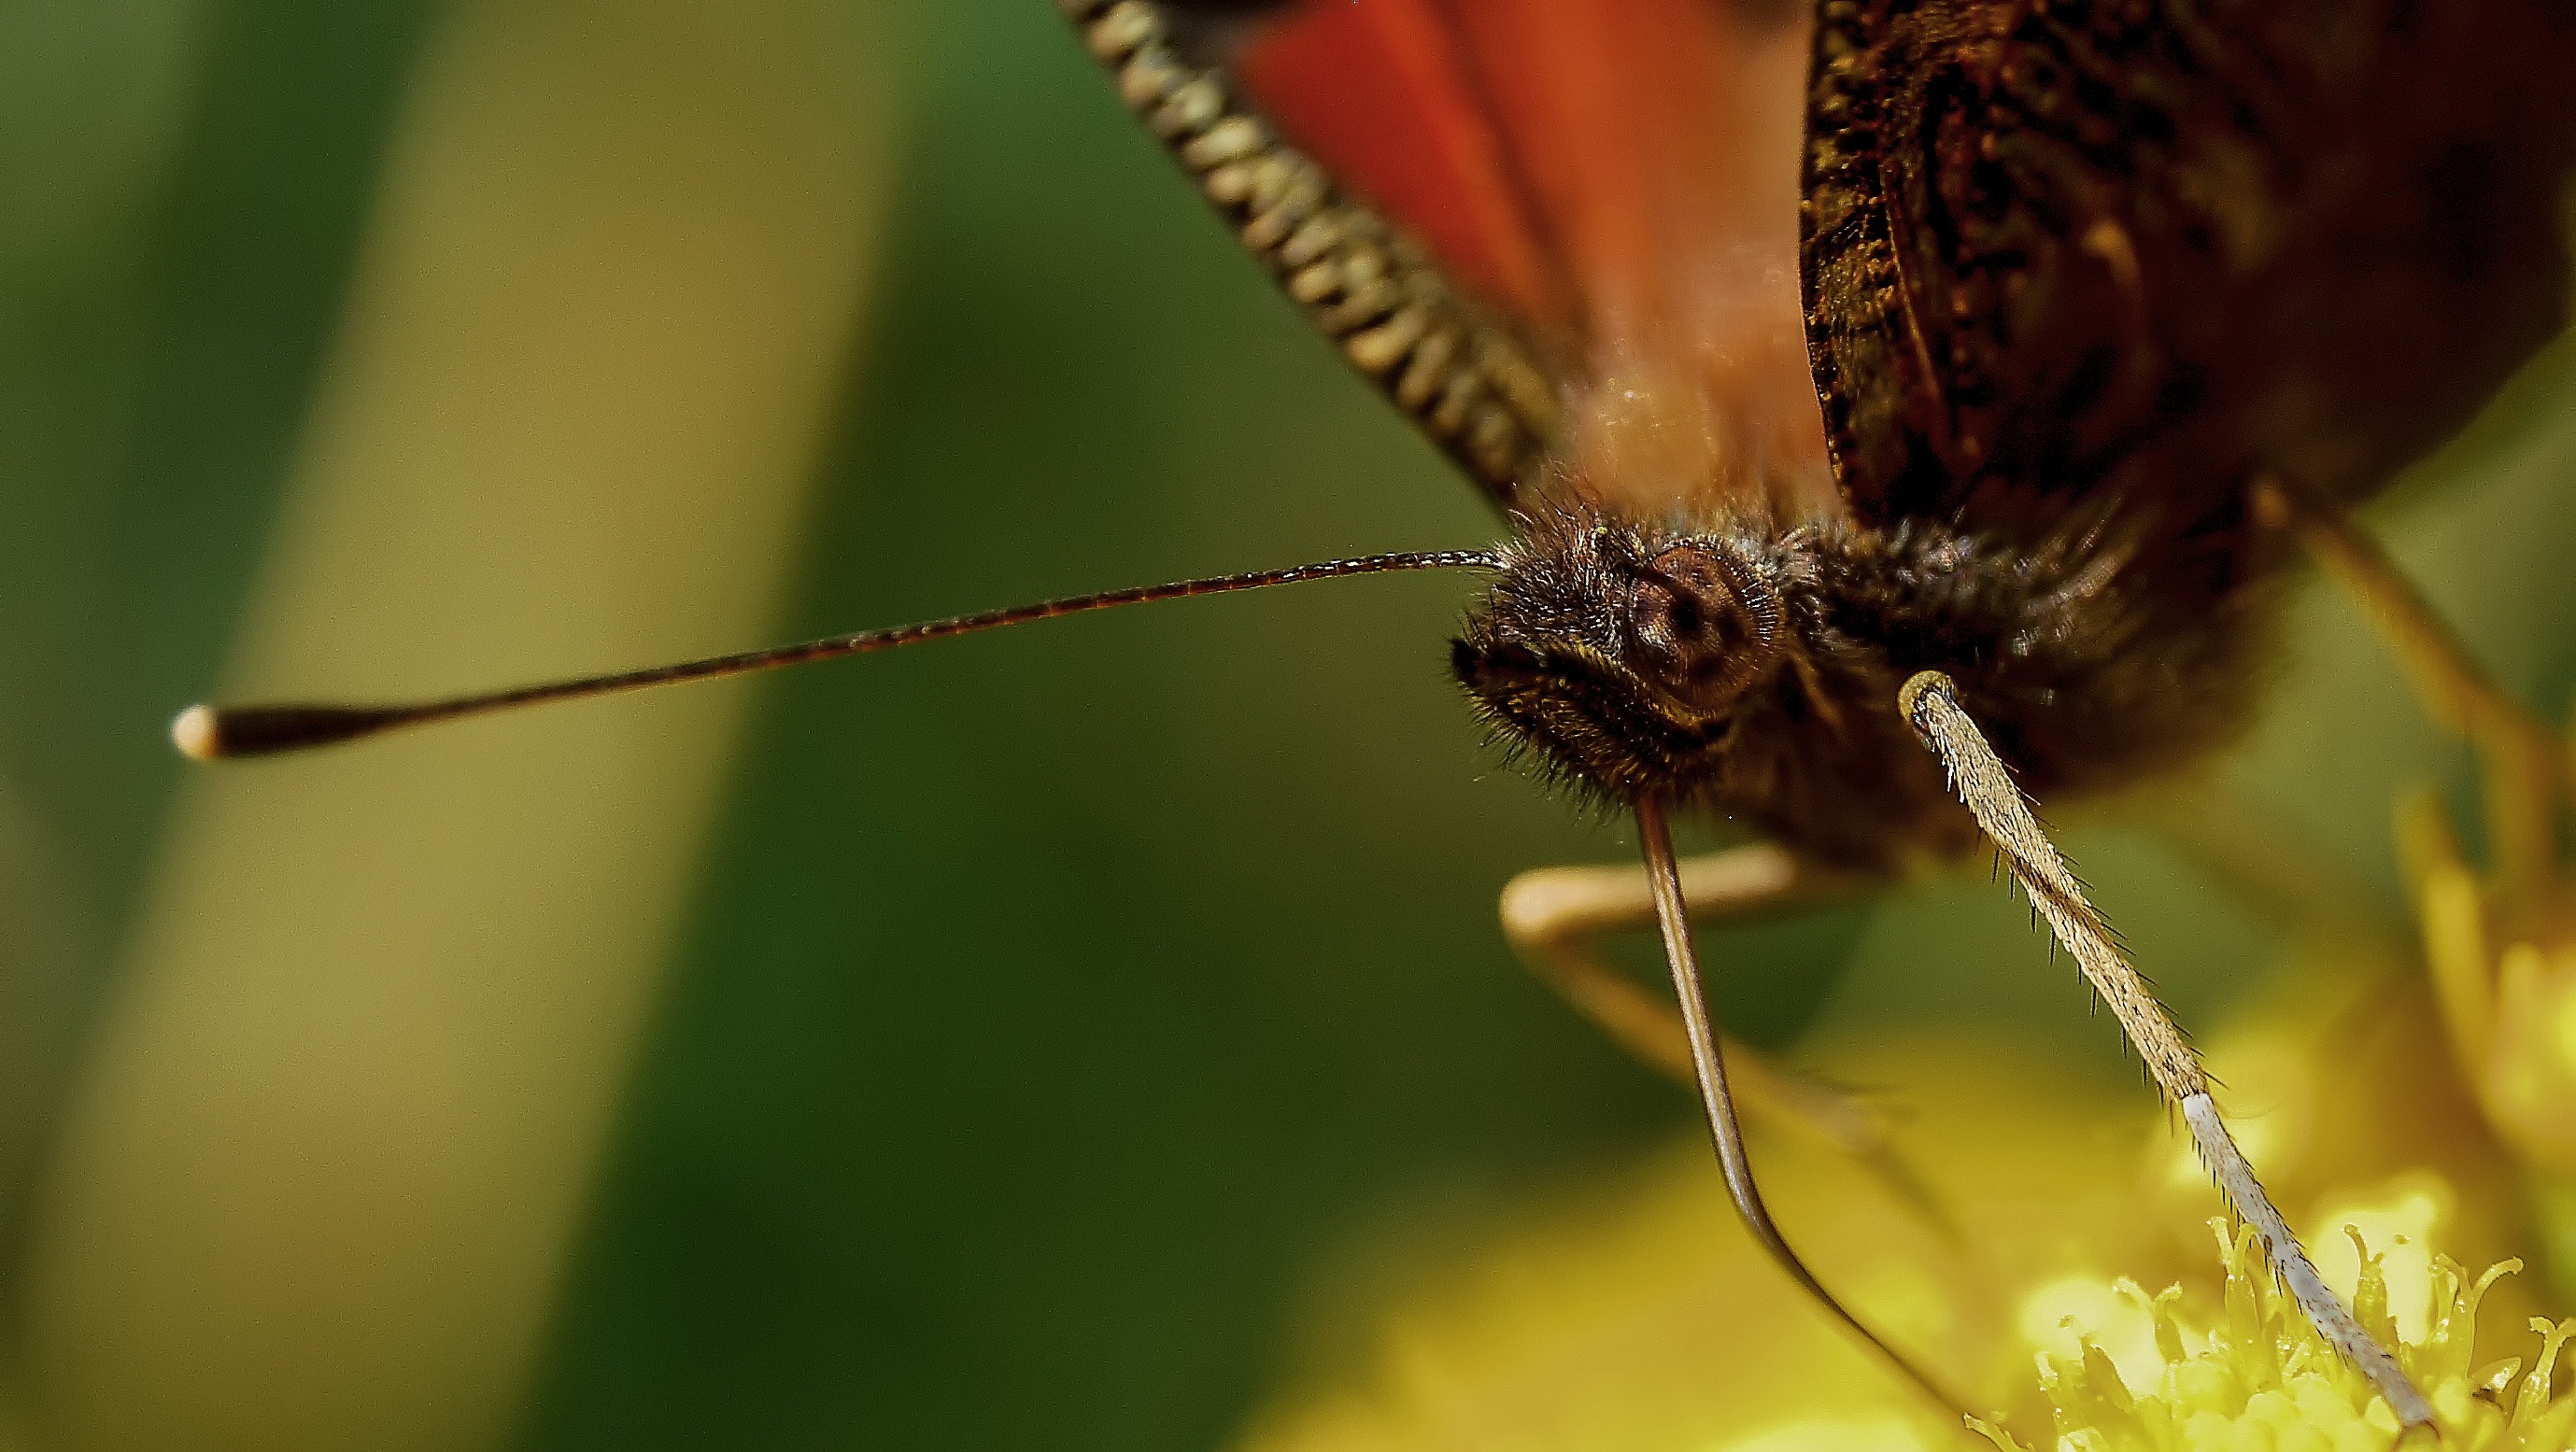
insect, butterfly, macro photography, invertebrate, close up, moths and butterflies, pollinator, organism, pest, arthropod, eye, photography, wildlife, net winged insects, stock photography, plant, brush footed butterfly, membrane winged insect